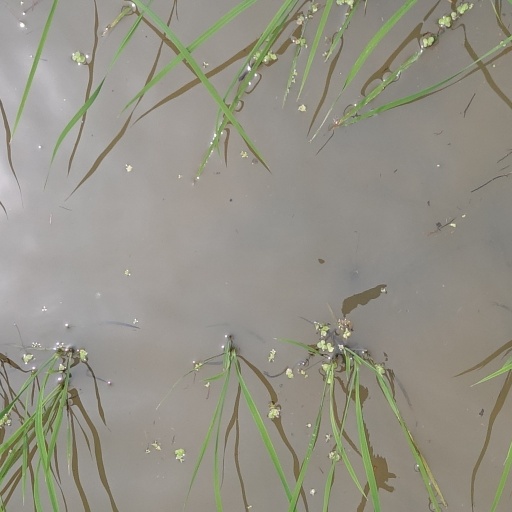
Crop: rice